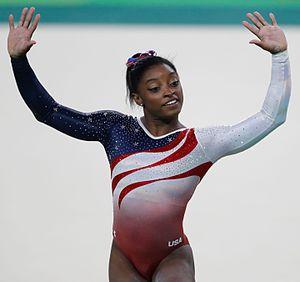
Dancing with the Stars est une émission de télé-réalité centrée sur la danse et diffusée depuis 2005 sur ABC aux États-Unis et sur CTV ou CTV Two au Canada. L'émission est adaptée d'un format britannique, Strictly Come Dancing.
Simone Biles est une gymnaste artistique américaine née le 14 mars 1997 à Columbus et quadruple championne olympique.